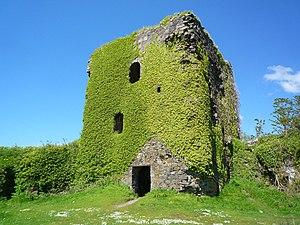
Le clan MacDougall est un clan écossais des Highlands formé par les descendants de Dugald, fils de Somerled, qui gouverne Lorne et l’île de Mull en Argyll au XIIIᵉ siècle et XIVᵉ siècle.